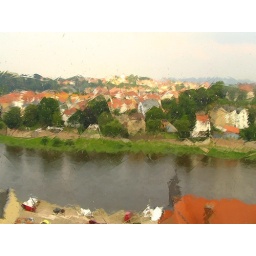
This is the River Elbe and the city at its banks as seen from a glass window in the cathedral.